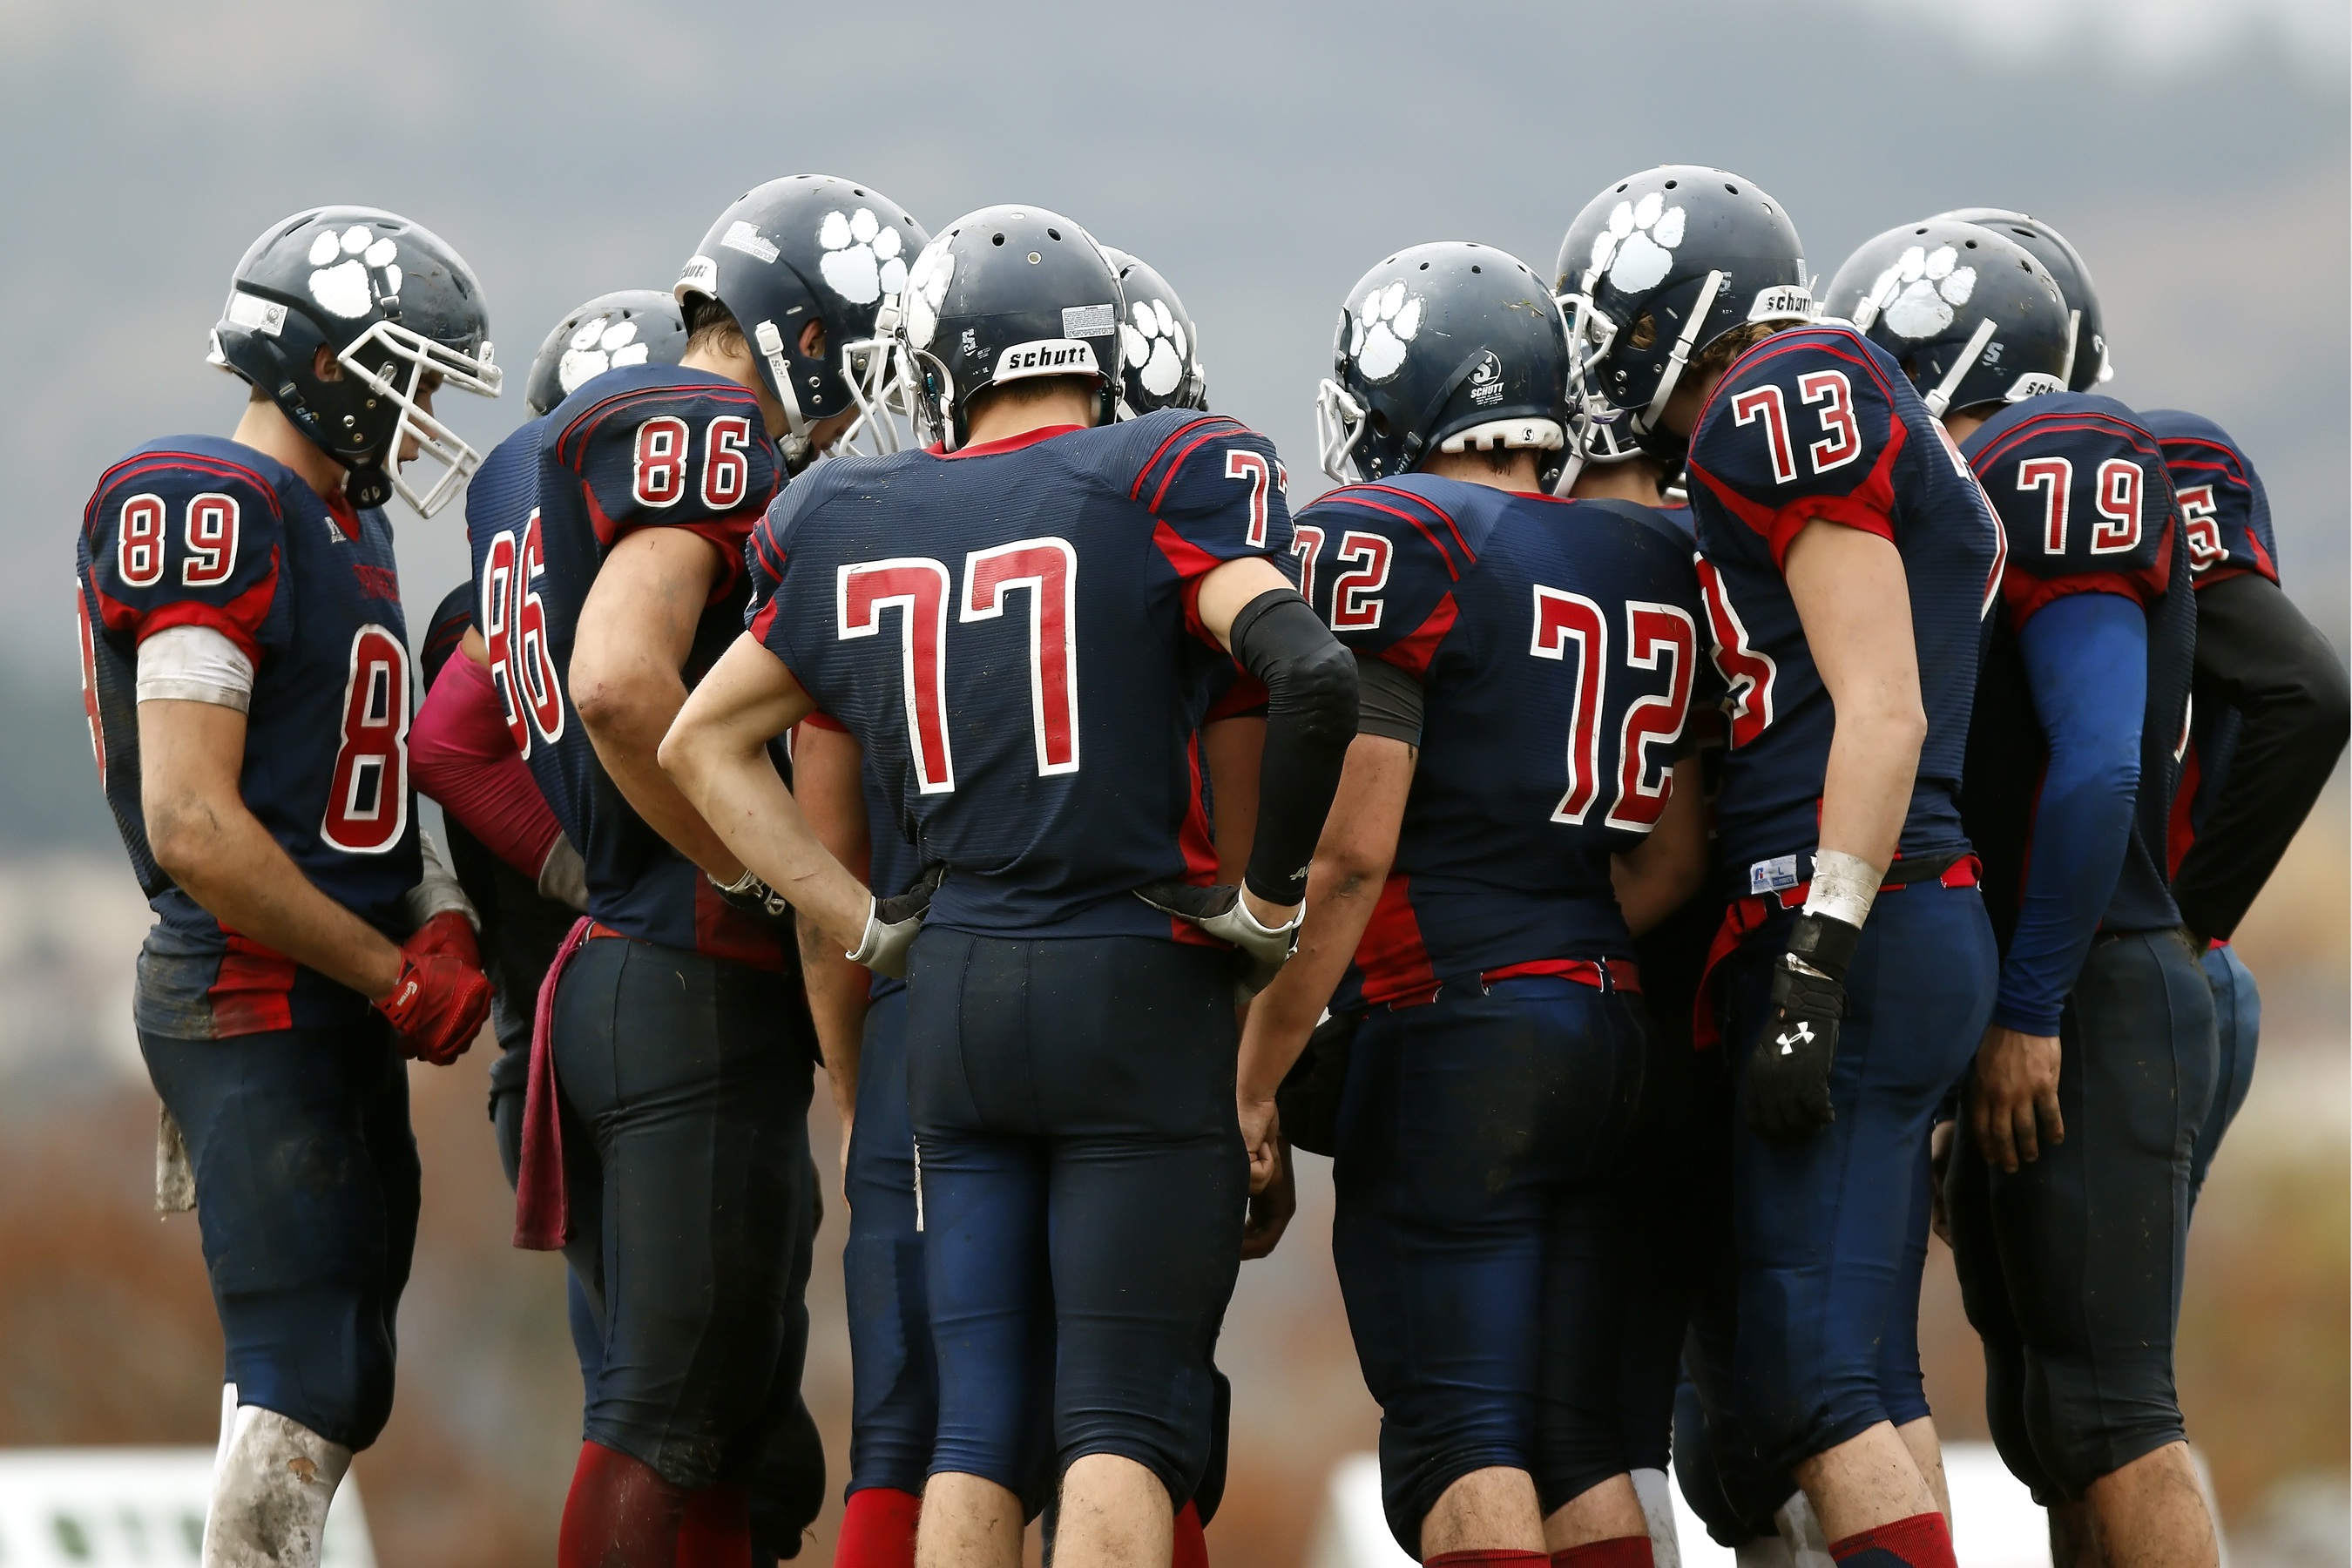
game, meeting, soccer, competition, team, american football, sports, canada, strategy, canadian, teamwork, success, winning, tackle, offense, football team, huddle, team meeting, football players, offensive strategy, gridiron football